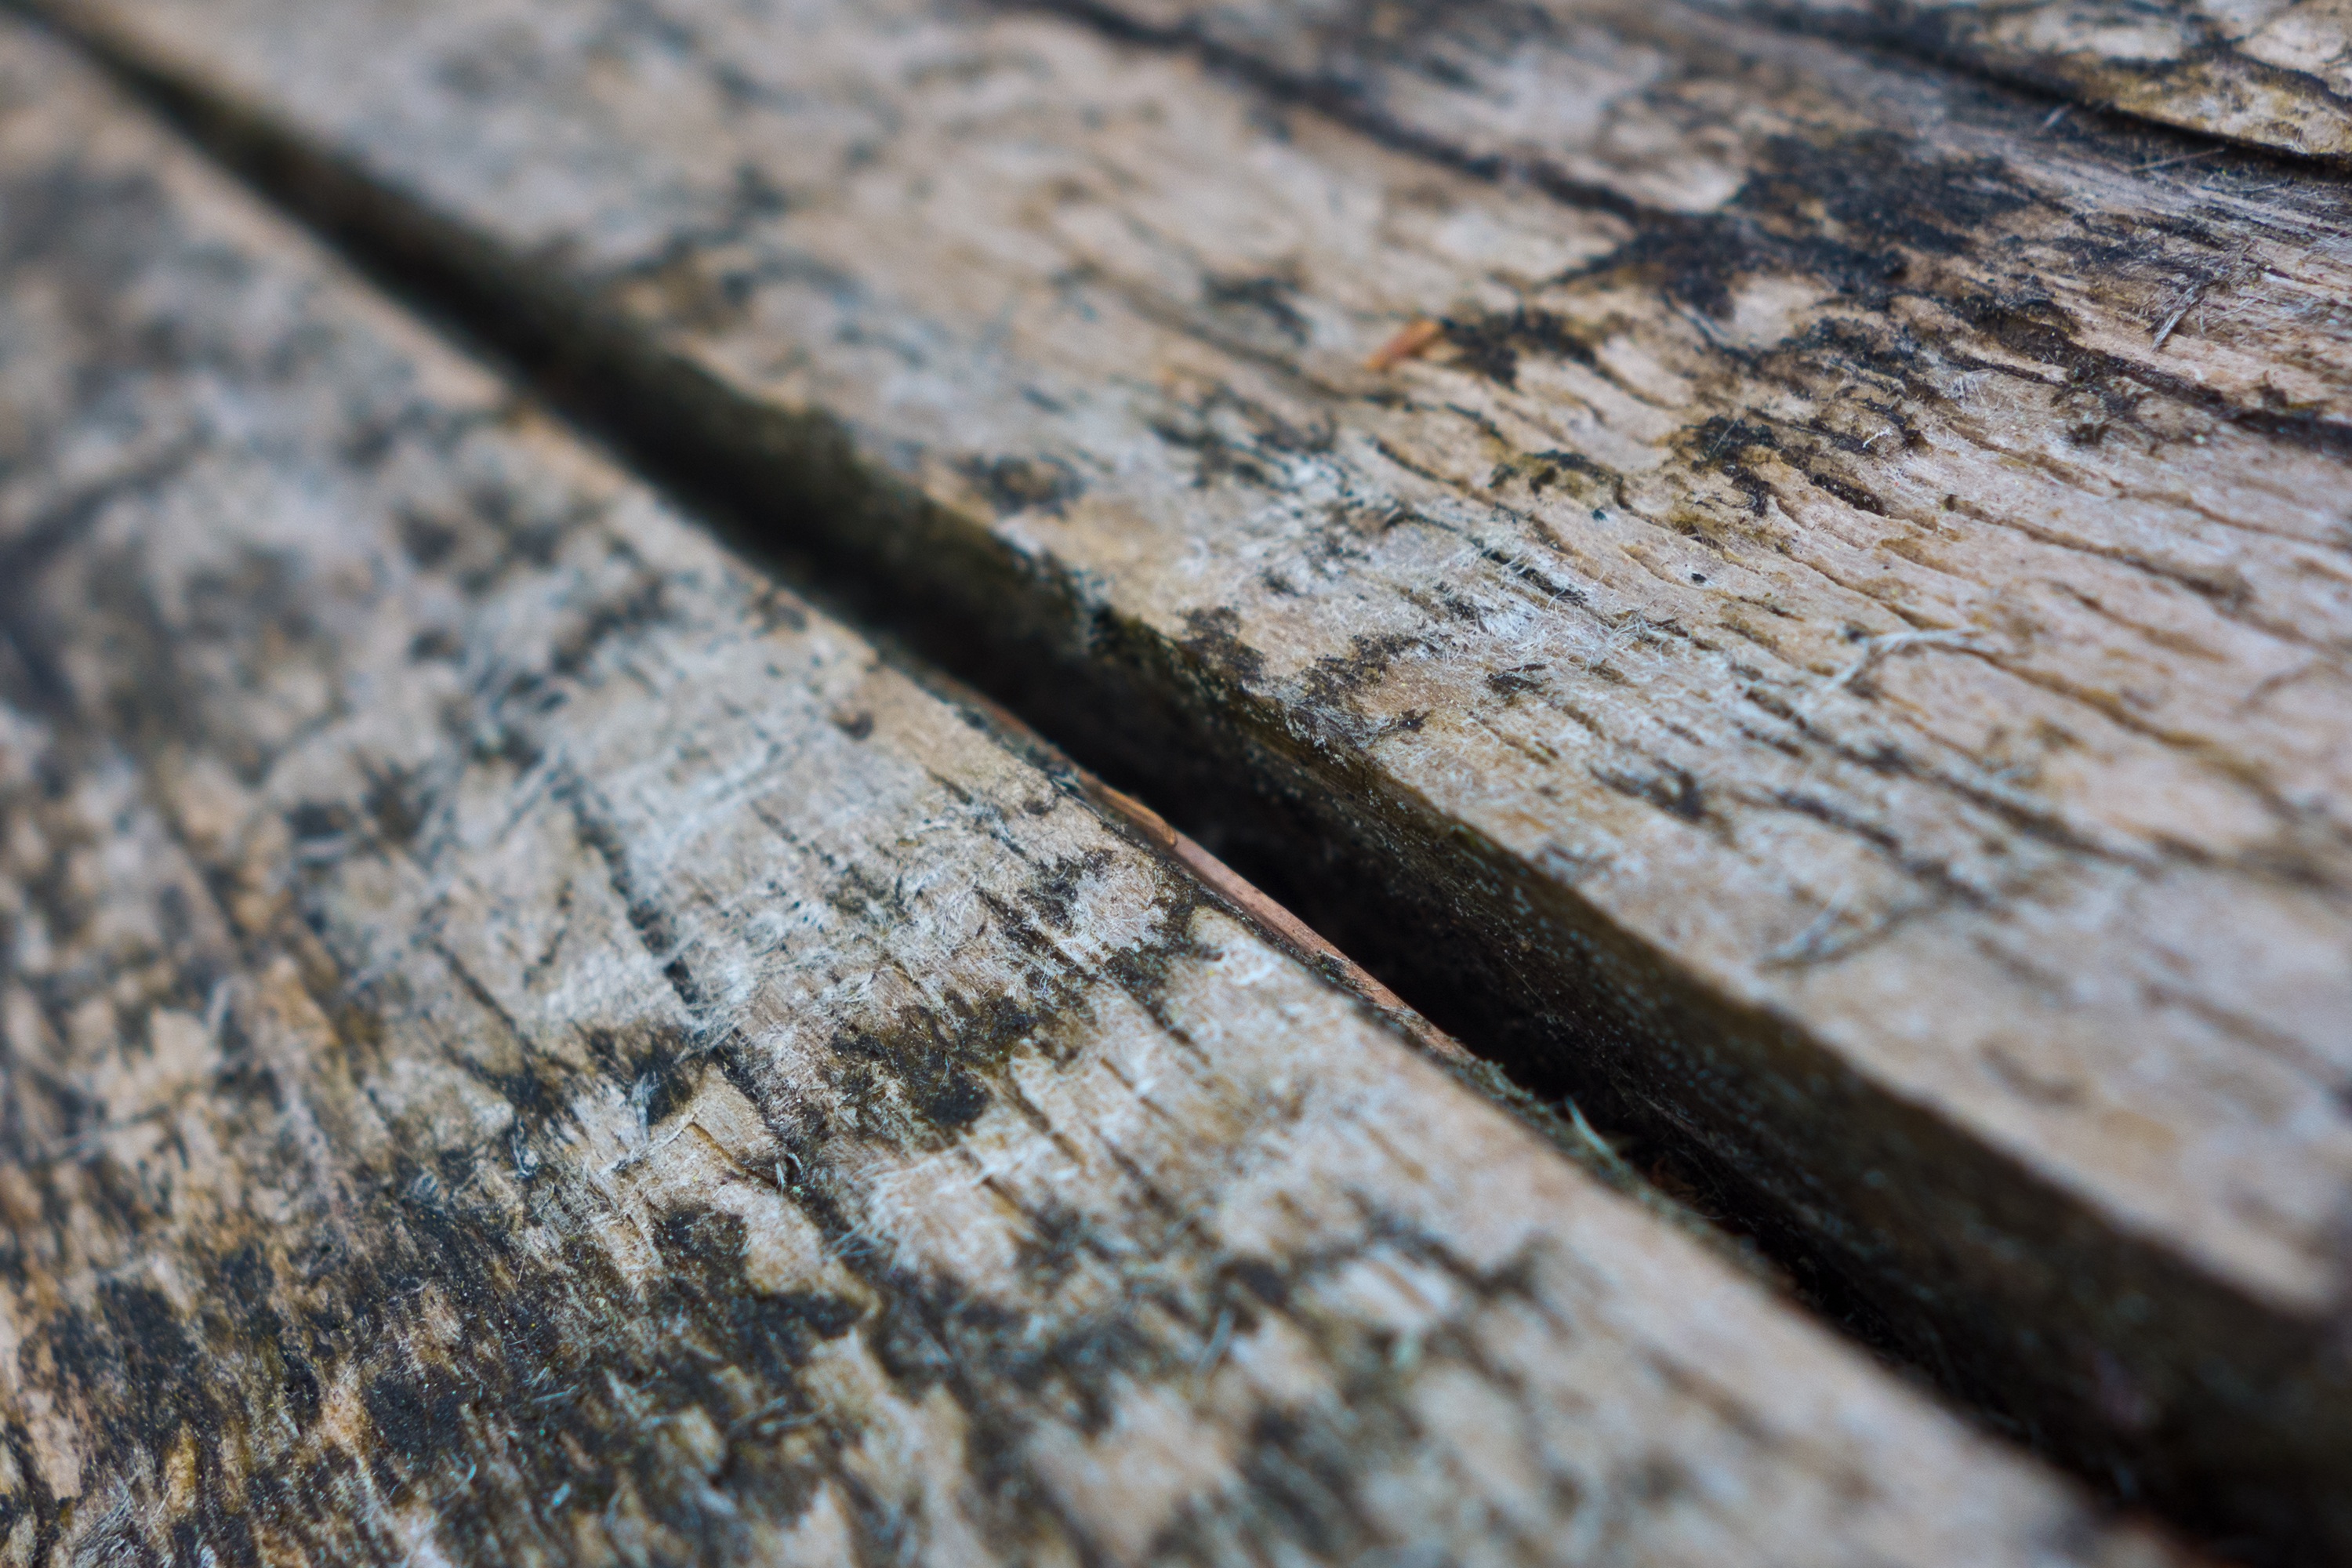
tree, nature, rock, structure, board, wood, grain, texture, plank, leaf, trunk, old, construction, green, soil, material, weathered, close up, background, geology, panels, macro photography, wooden wall, bohlen, boards bridle, woody plant